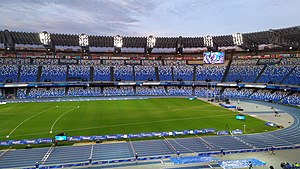
Stadio San Paolo
Stadio San Paolo
Stadio San Paolo er et fodboldstadion i Napoli, der til daglig benyttes af fodboldklubben, S.S.C. Napoli.